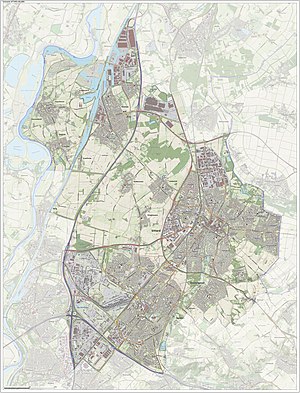
Sittard-Geleen
Sittard-Geleen er en kommune og en by, beliggende i den sydlige provins Limburg i Nederlandene. Kommunens areal er på 80,57 km², og indbyggertallet er på 93.332 pr. 1. november 2016.